Raymond Devos

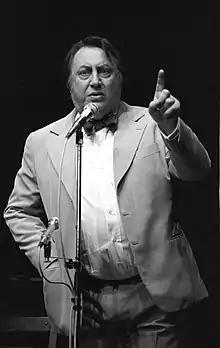
Raymond Devos in 1980

Raymond Devos (9 November 1922 – 15 June 2006) was a French humorist, stand-up comedian and clown. He is best known for his sophisticated puns and surreal humour.